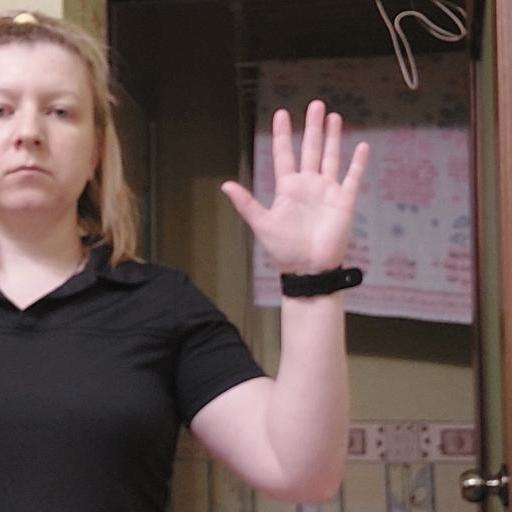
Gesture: palm